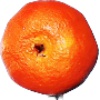
Label: clementine